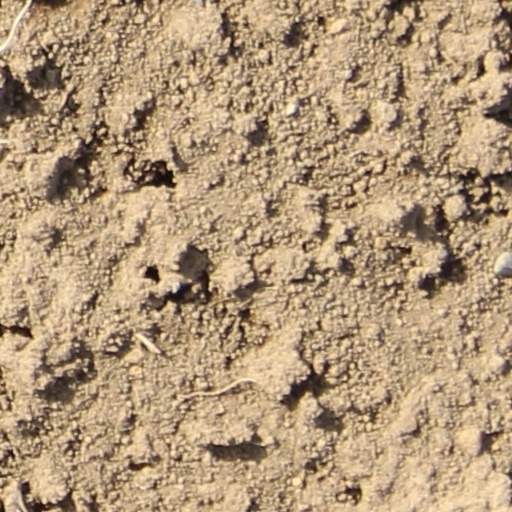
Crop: wheat